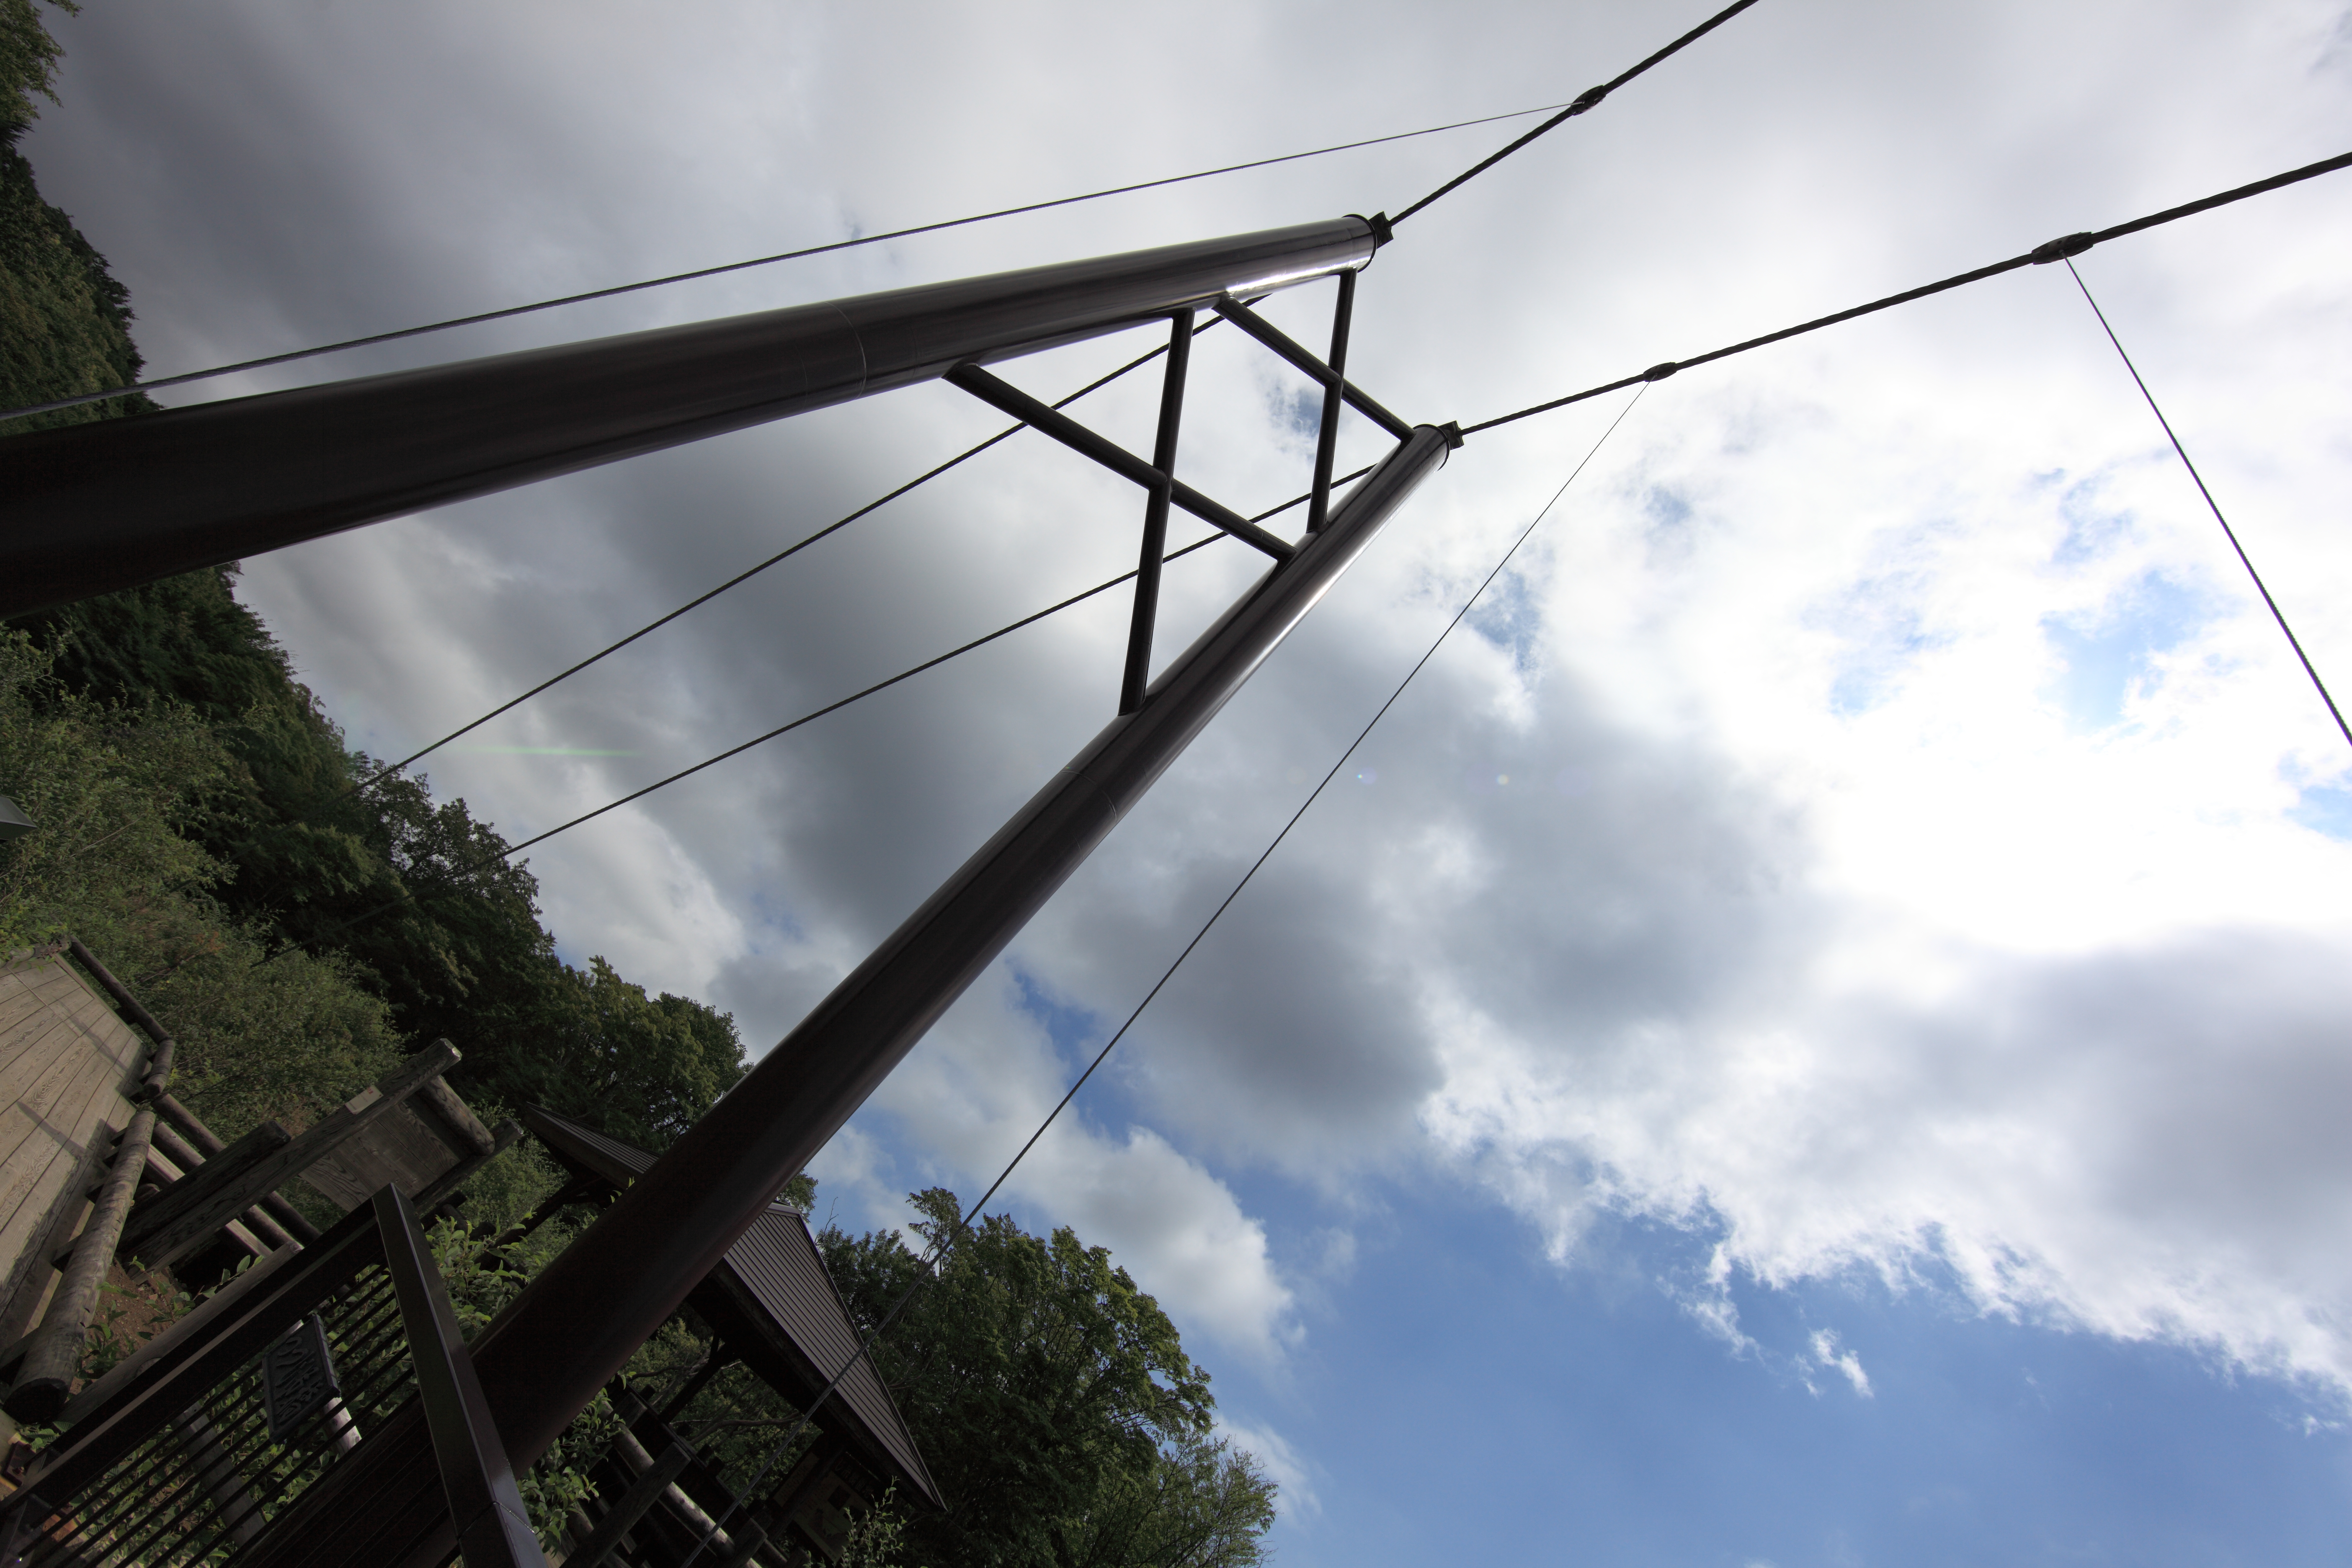
light, cloud, sky, bridge, sunlight, line, reflection, high, tower, mast, suspension, blue, street light, electricity, lighting, cool image, tochigi, 5d, hires, markii, hi, res, resolution, nasu, tsutsujitsuribashi, overhead power line